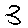
Label: 3